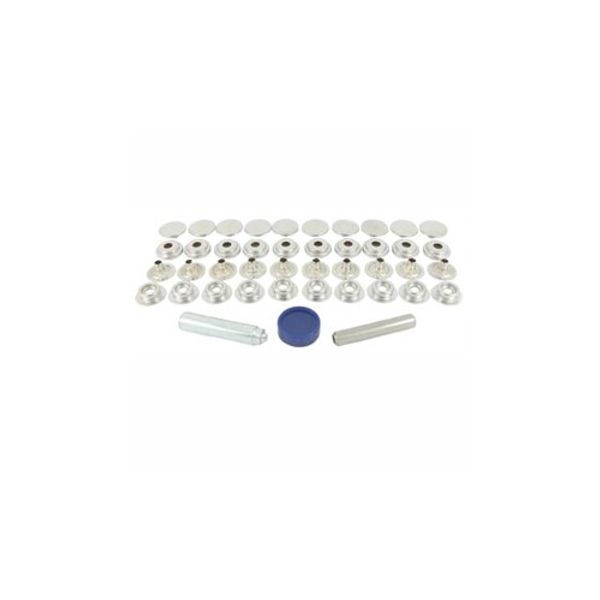
AG Press Stud Kit Fabric/Fabric SS 16mm x 10 Sets/Kit
[product_description] PRESS STUD KIT FOR FABRIC TO FABRIC APPLICATION 10 x 15.2mm Ø buttons. (Ligne 24) 10 x Sockets 10 x Studs 10 x Eyelets 1 x set of closing tools (Stainless steel or Brass Nickle plated) Part No. 6-68421 Stainless Steel Part No. 6-68423 Brass Nickel Plated [/product_description]
Brand: AG
Category: Arts & Entertainment > Hobbies & Creative Arts > Arts & Crafts > Art & Crafting Materials > Craft Fasteners & Closures > Eyelets & Grommets > Eyelets